Guaranteed Pure Milk bottle

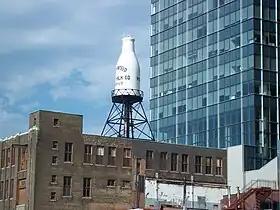
After restoration, in August 2011

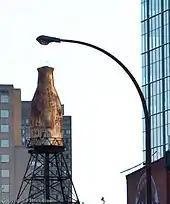
Before restoration, in June 2009

The Guaranteed Pure Milk bottle is a landmark water tower in Montreal, Quebec, Canada, located at 1025 Lucien L'Allier Street (previously rue de l'Aqueduc). The , -high Art Deco structure was designed in 1930 by architects Hutchison, Wood & Miller as advertising for the Guaranteed Pure Milk Company (founded 1900). The building on which it stands is the former headquarters of the Guaranteed Pure Milk Company and is visible in the movie "Red 2" as the exterior of the "Yankee White Facility", although the water tower itself is not.